United States v. Mitchell (1983)

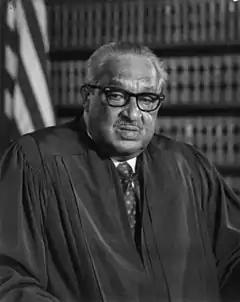
Justice Thurgood Marshall, author of the majority opinion

Joshua I. Schwartz argued the case for the United States. Charles A. Hobbs argued the case for the tribal members. The Shoshone tribe of the Wind River Indian Reservation filed an "amicus curiae" brief in support of the tribal members. The United States argued that the Court of Claims did not have jurisdiction to hear the case.